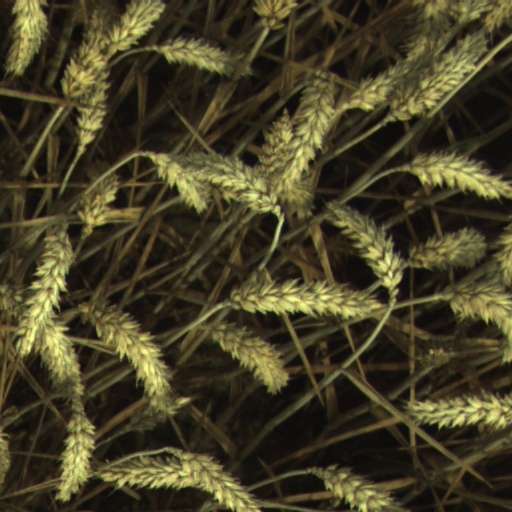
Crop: wheat